Bromyard

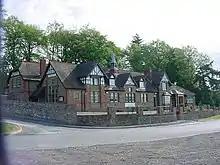
Bromyard Downs - Brockhampton Primary School - geograph.org.uk – 413498

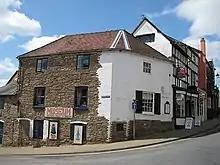
Teddy Bears of Bromyard Museum - geograph.org.uk – 807124

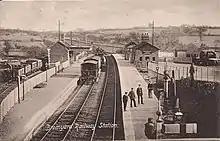
Bromyard railway station (postcard)

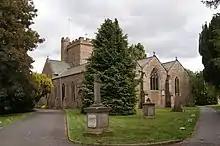
"circa" 2015

For centuries, market day was always held on a Monday at Bromyard. The market town was a centre for agriculture with a fair for selling produce grown locally; as well as beef, there were hops, apples and pears, and soft fruit remained vital late into the post-war era. Some farms remained in the church's hands until the late 20th century. The carrier system also operated in Bromyard, within a given radius of the Teme to the north, Frome Hill to the east, and Lugg to the south. The dealers brought supplies to the many outlets, pubs, inns, traders and by the 19th century the shops.